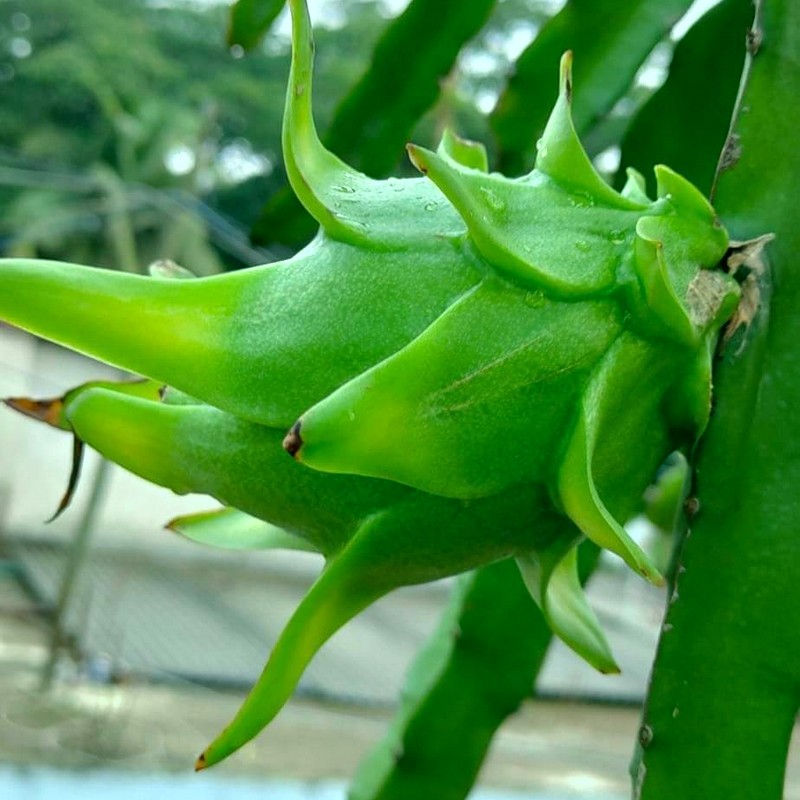
Label: Immature Dragon Fruit